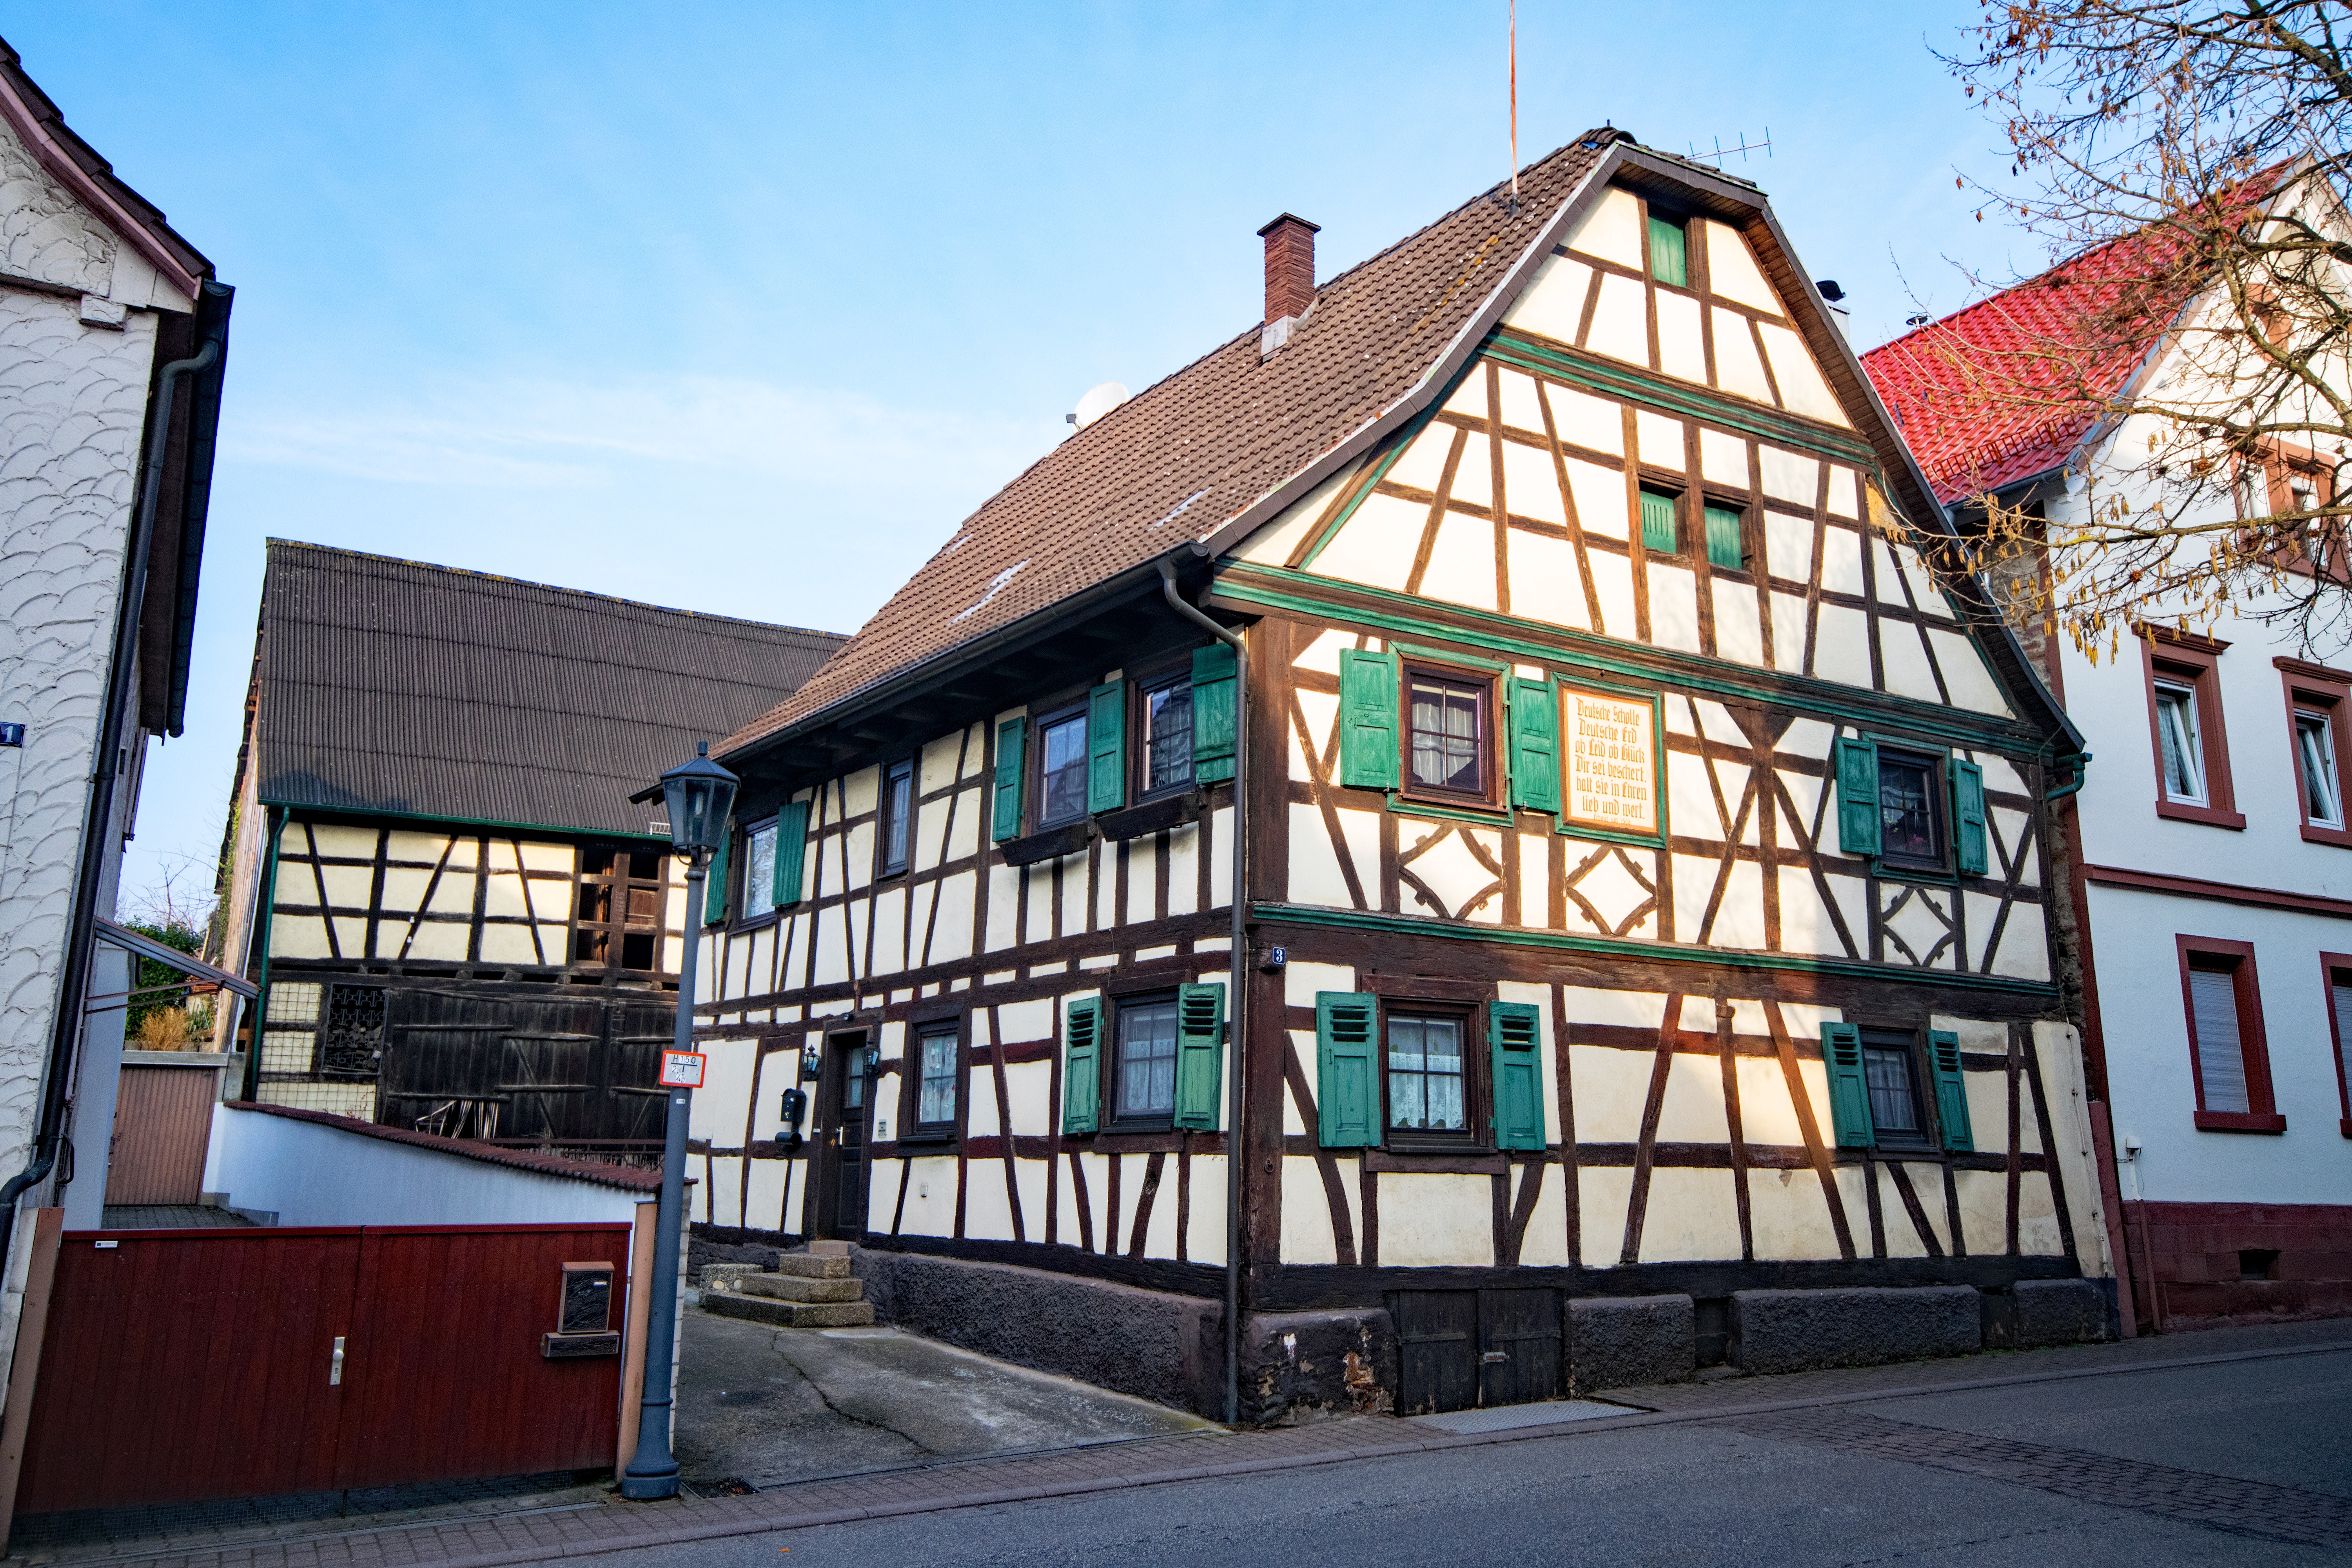
architecture, house, window, town, building, city, downtown, village, landmark, facade, places of interest, old town, germany, neighbourhood, fachwerkhaus, country life, truss, baden wurttemberg, enz, urban area, residential area, king creek, k nigsbach stein